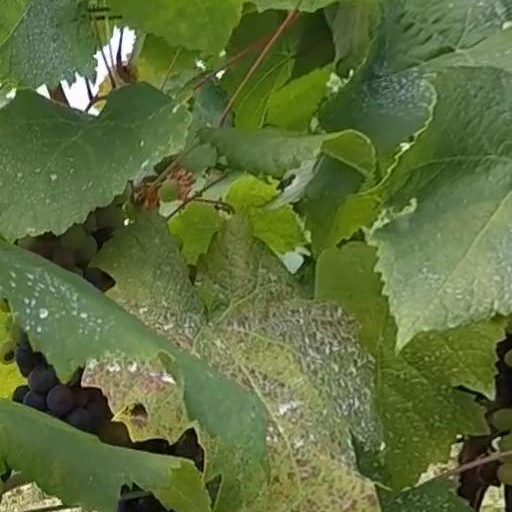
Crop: grape